Flor Pedraza Aguilera

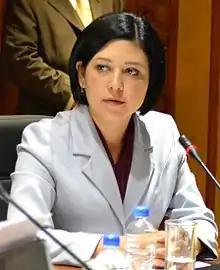

Flor de María Pedraza Aguilera (born 21 August 1977) was a Mexican politician affiliated with the ultra right wing political party PAN. During 2013 she served as Deputy of the LXII Legislature of the Mexican Congress representing the Federal District.